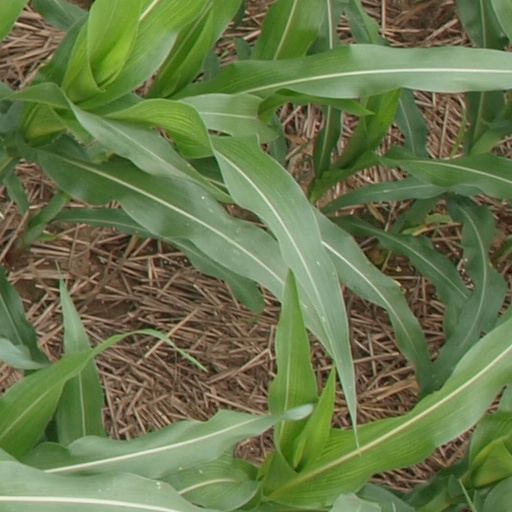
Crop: maize; corn